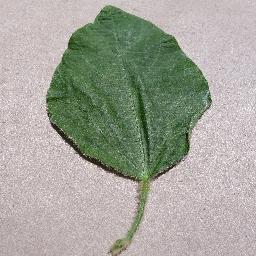
Label: Soybean___healthy